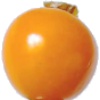
Label: physalis